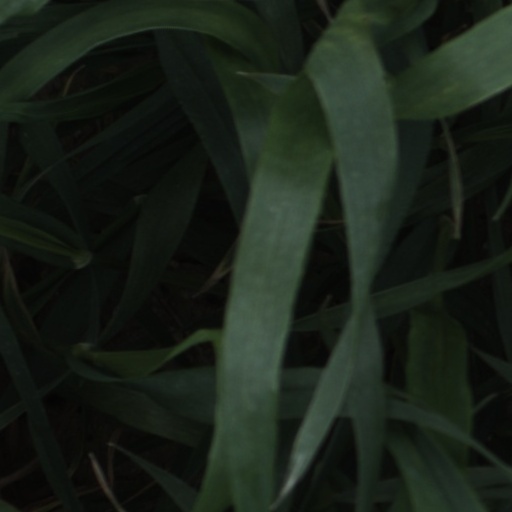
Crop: wheat